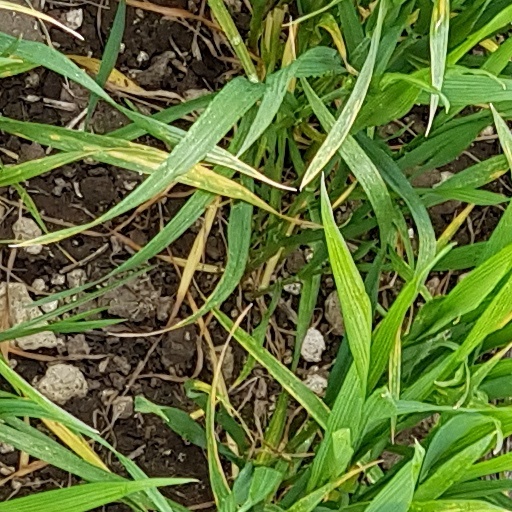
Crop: wheat